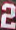
Number: 2